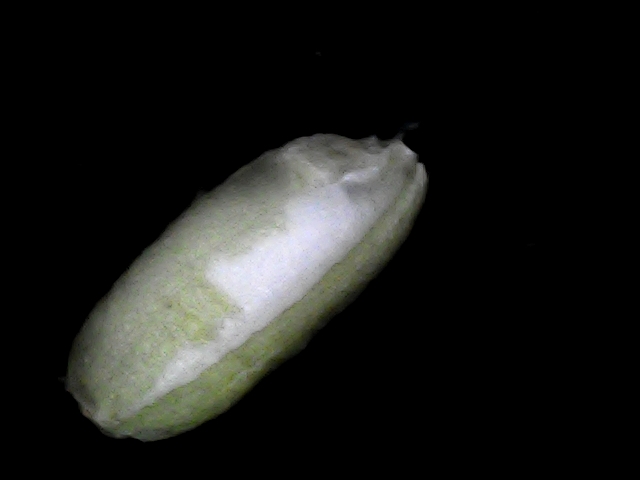
Rice variety: BD95